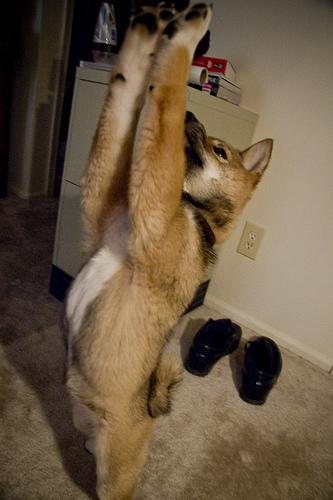
Breed: shiba inu